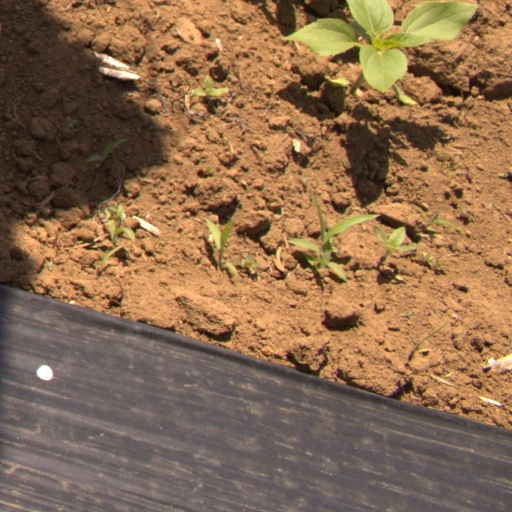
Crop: Jerusalem artichoke